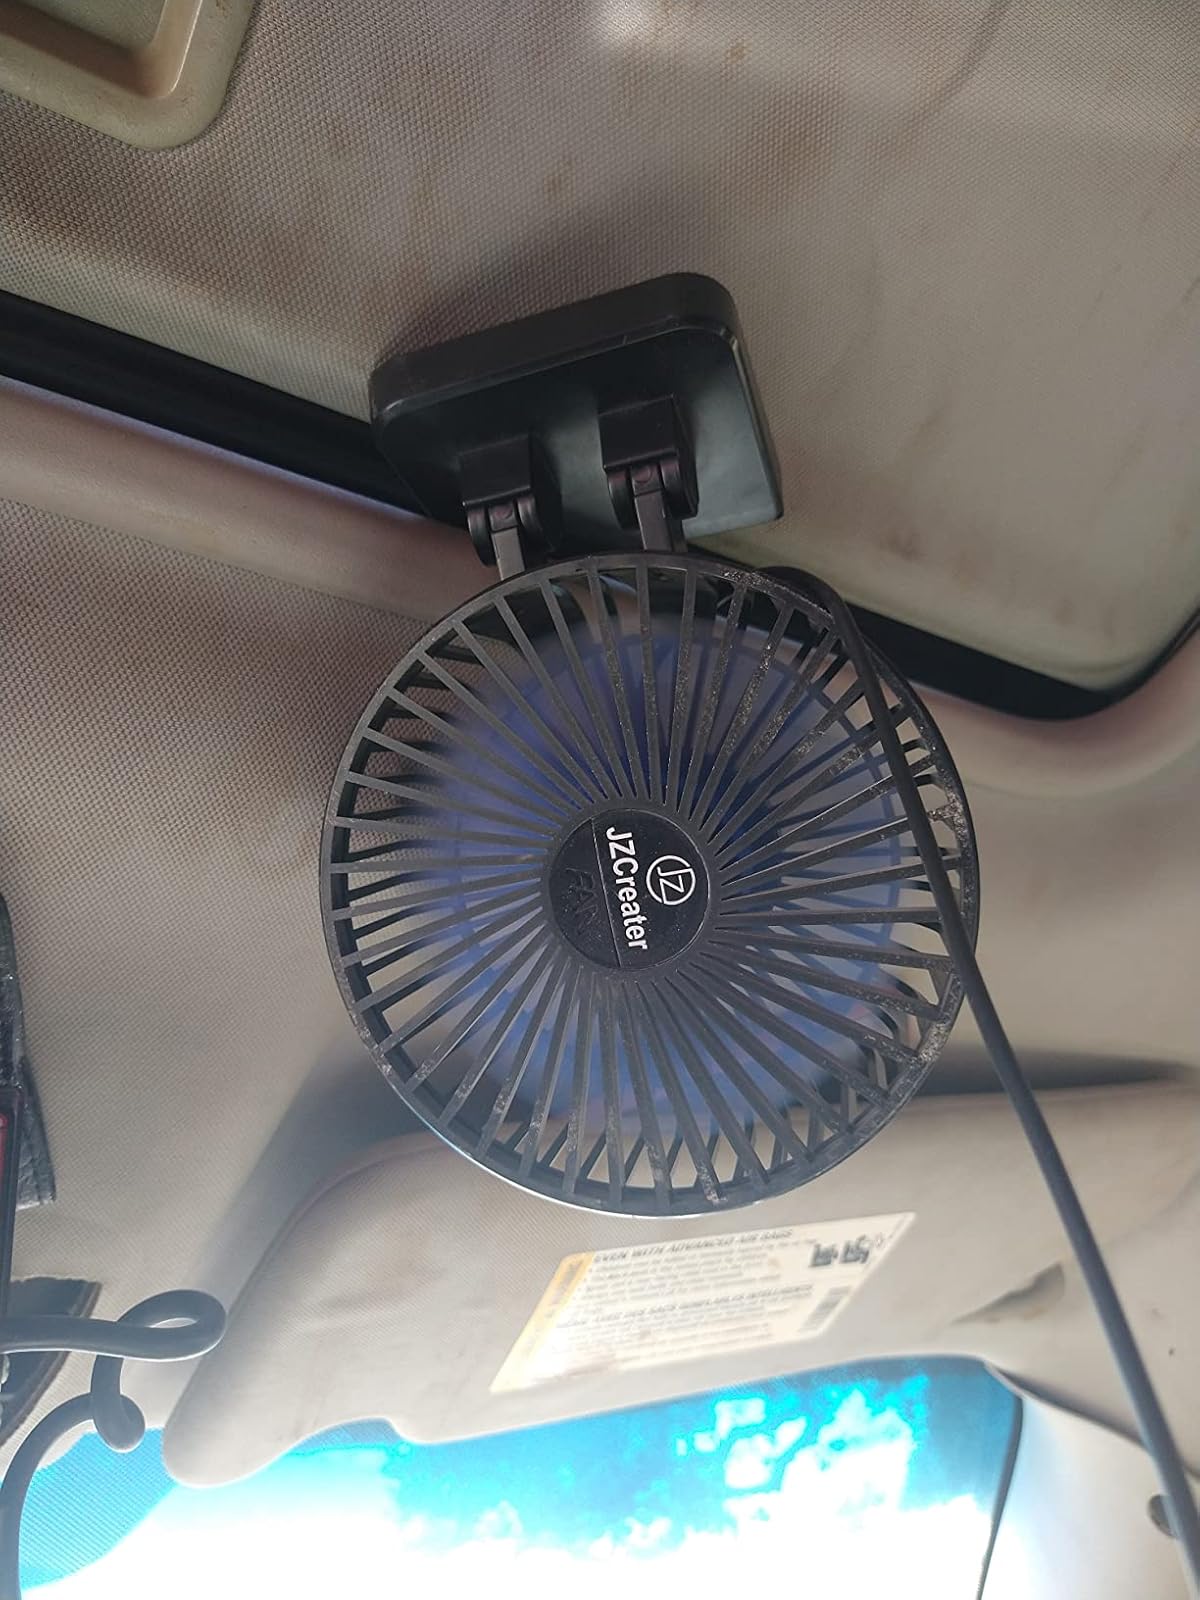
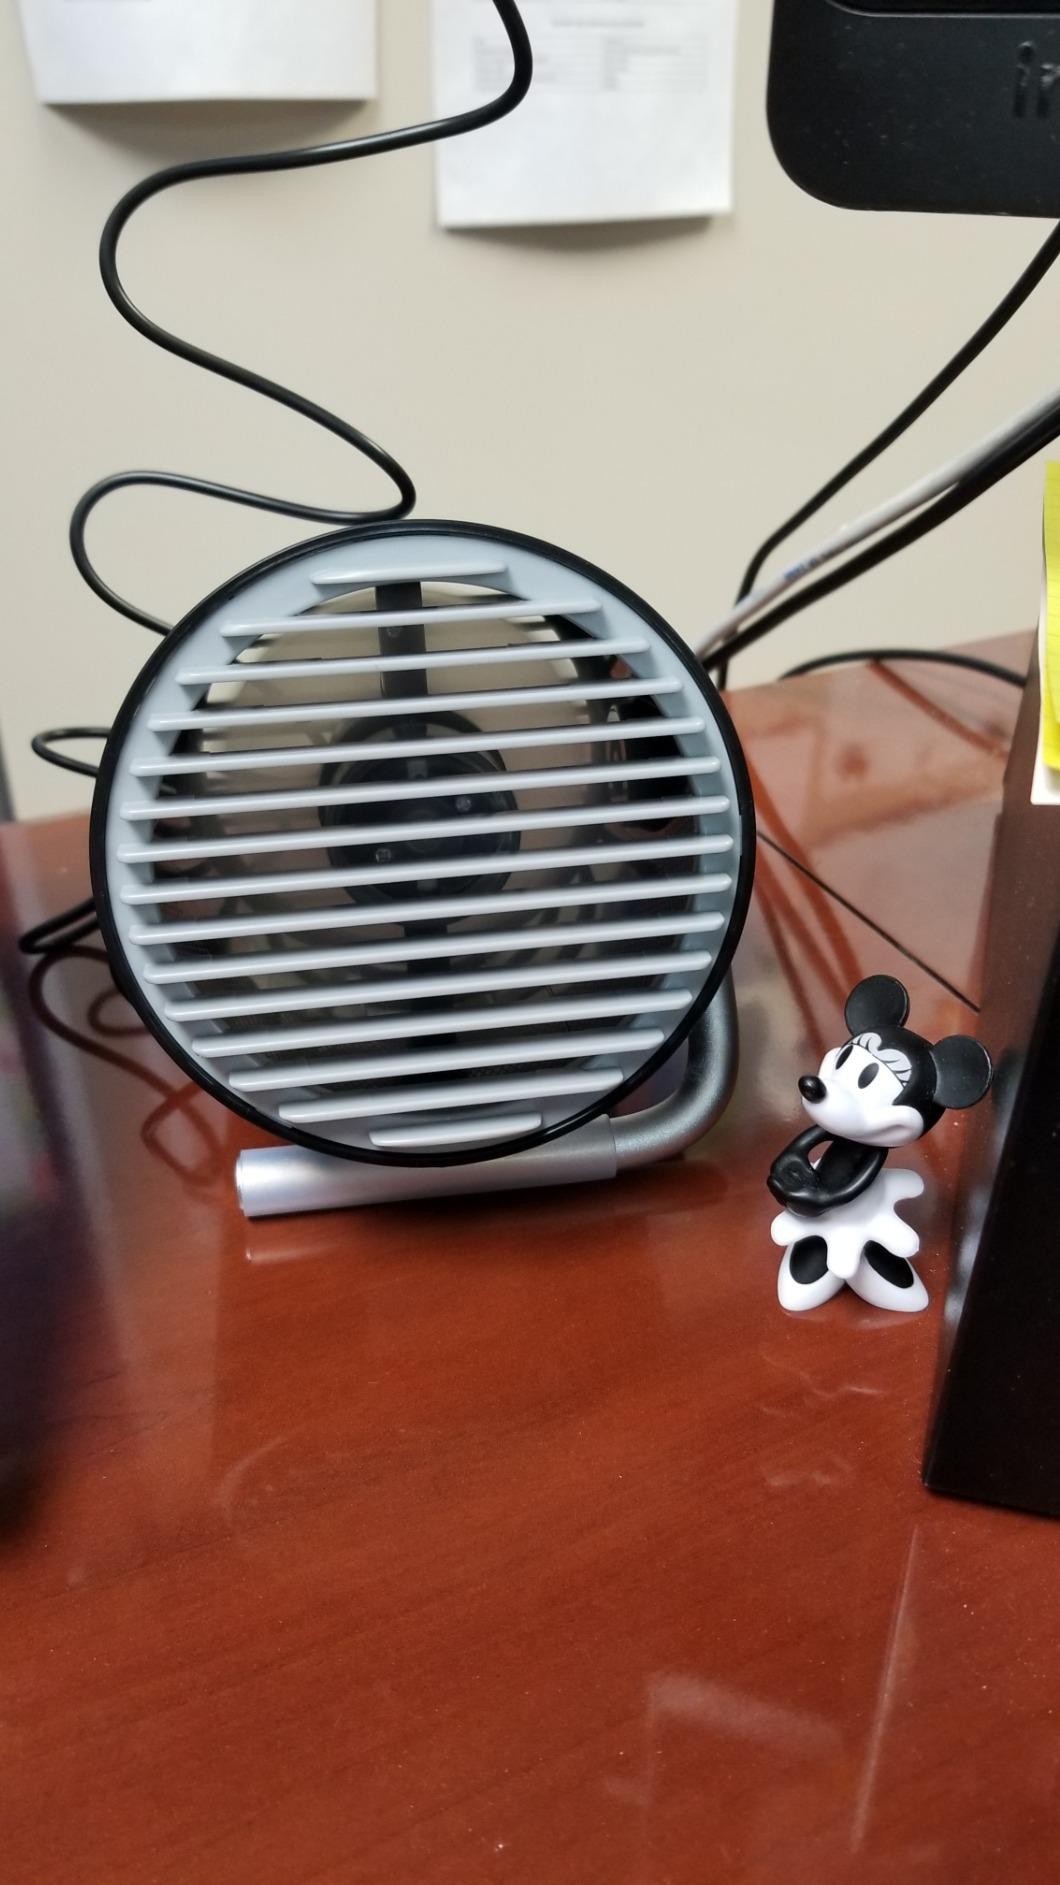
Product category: fan
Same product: no